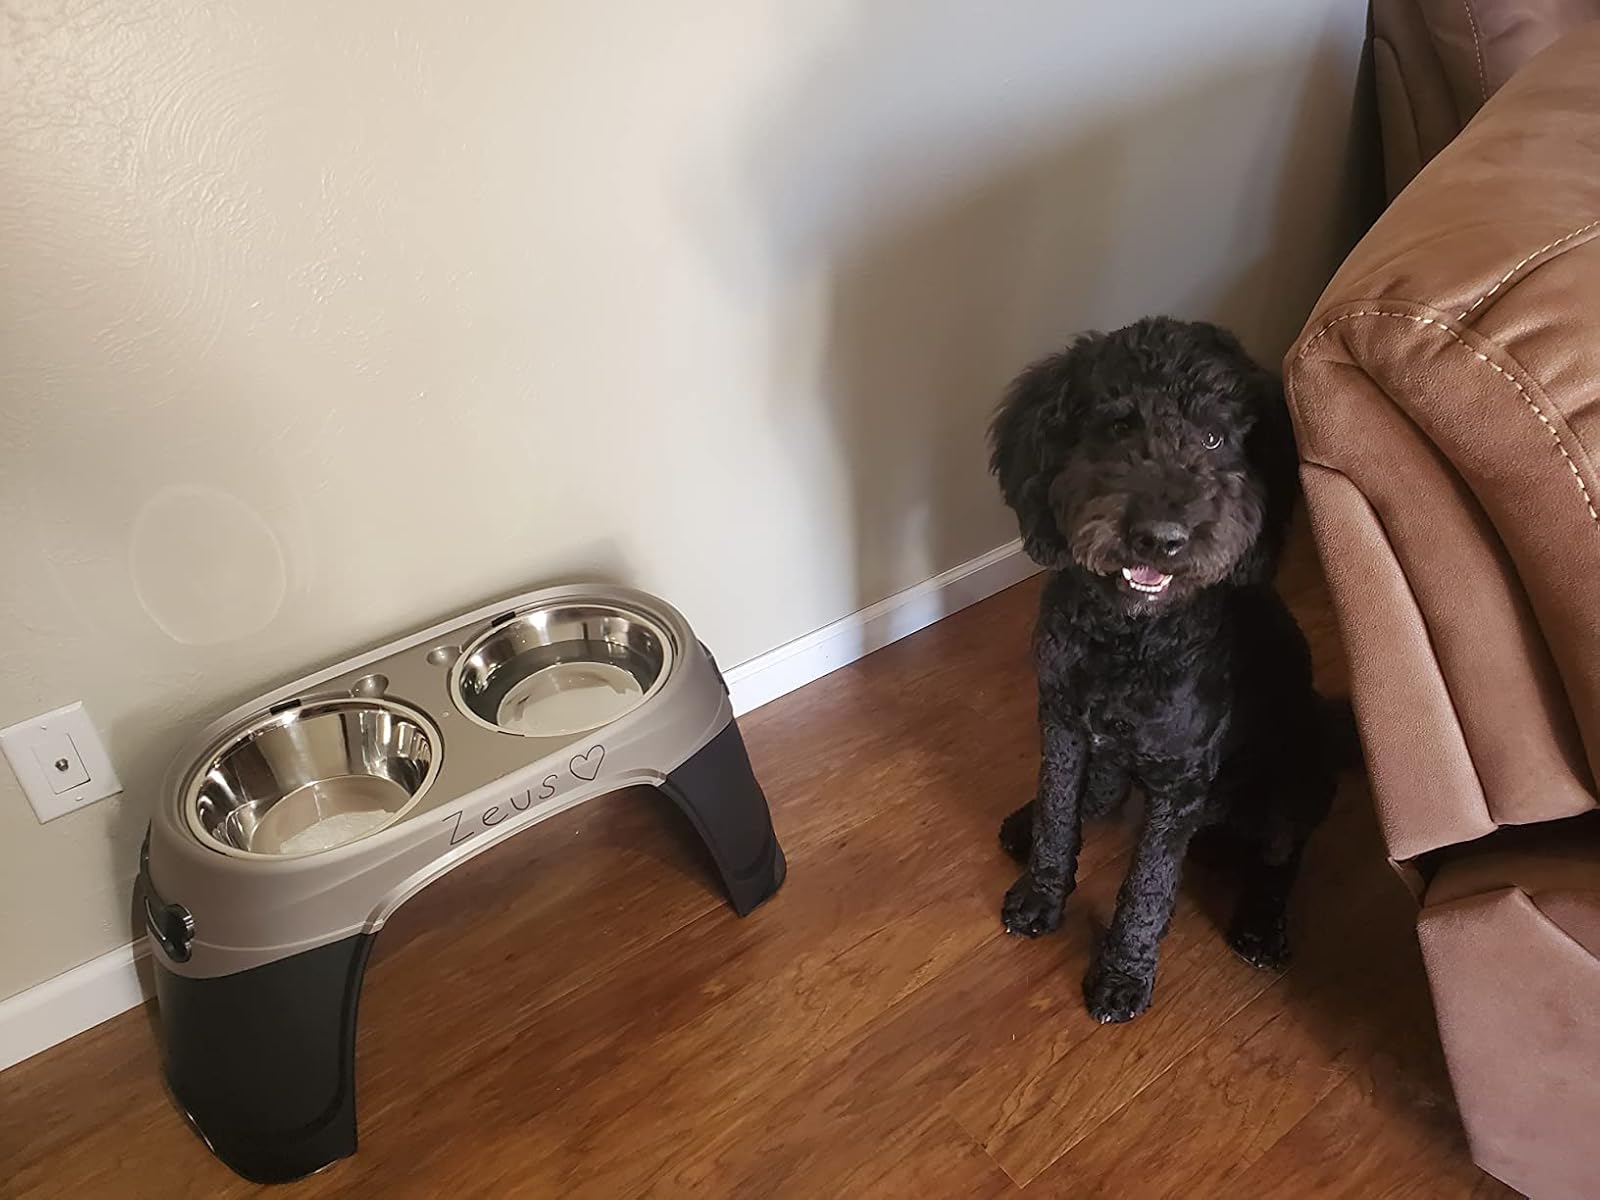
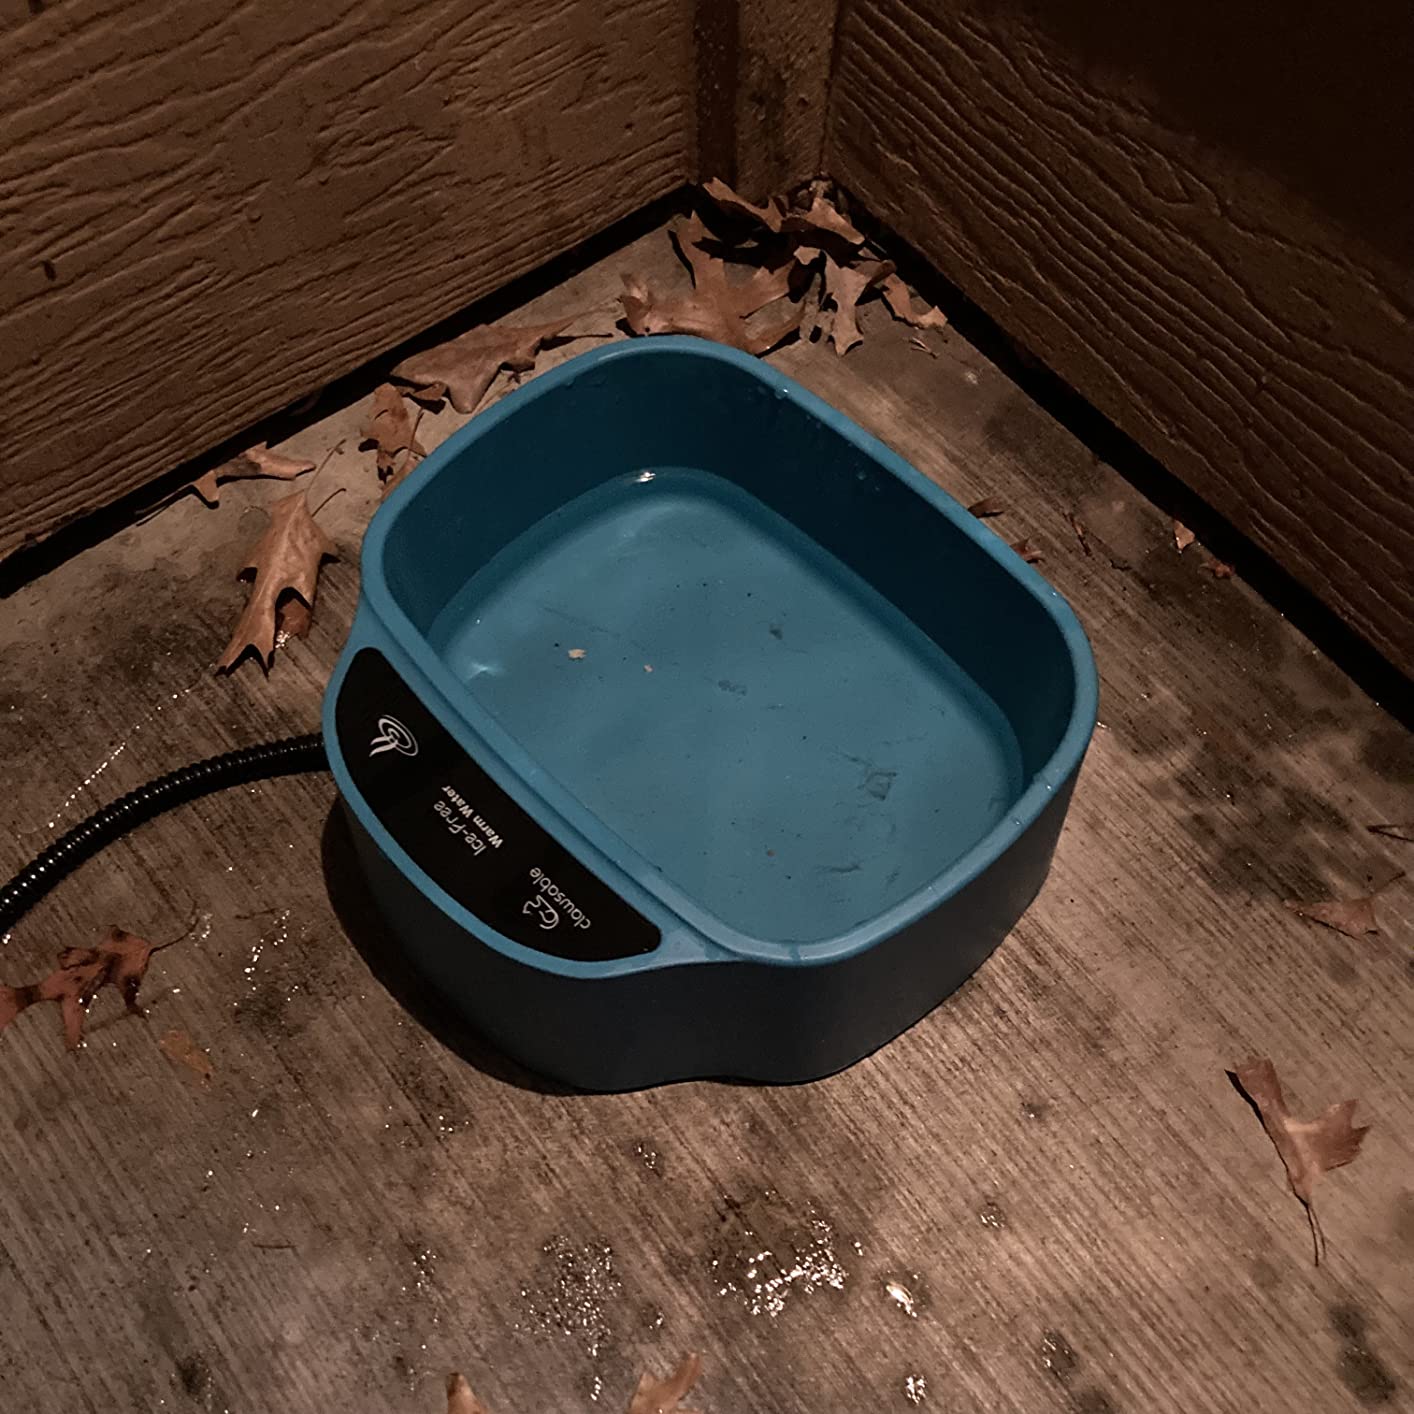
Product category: items_bowl
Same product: no